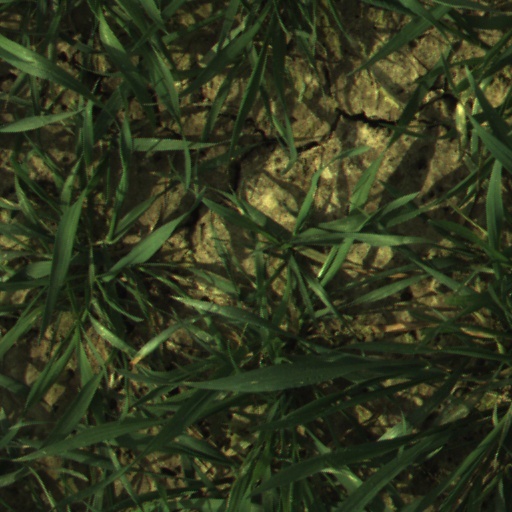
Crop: wheat